Waldo Hotel

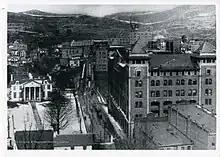
The Waldomore and The Waldo Hotel

The Waldo was designed by American Architect Harrison Albright, a seven-story brick and terra-cotta structure, rose in Clarksburg, West Virginia, in 1904. Construction, spearheaded by developer Nathan Goff Jr., began in 1902 and spanned over two years at a cost of over $400,000.